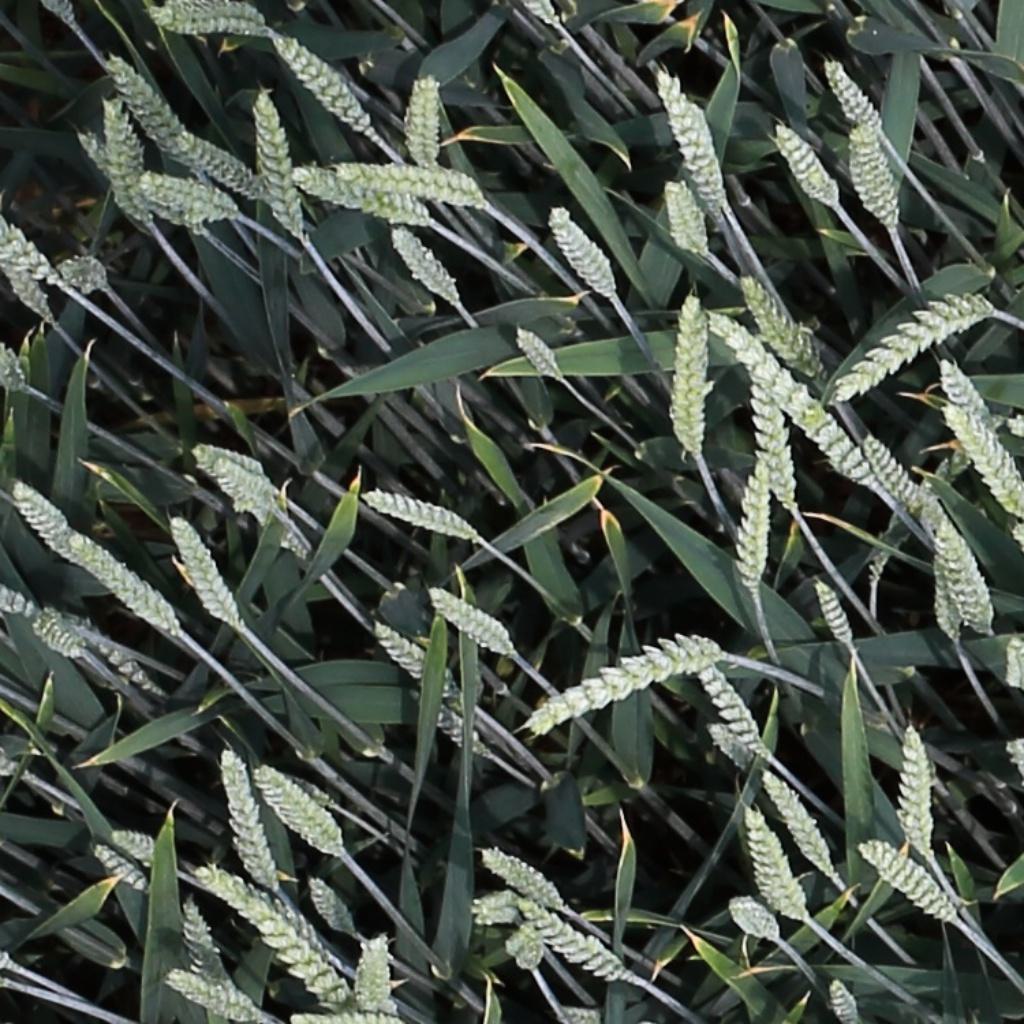
Country: Switzerland
Location: Usask
Wheat development stage: Filling